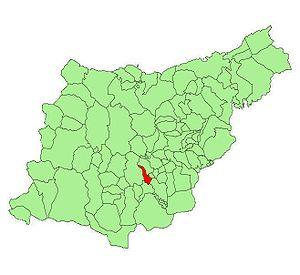
Ordizia en basque ou Villafranca de Ordicia en espagnol est une commune du Guipuscoa dans la communauté autonome du Pays basque en Espagne.